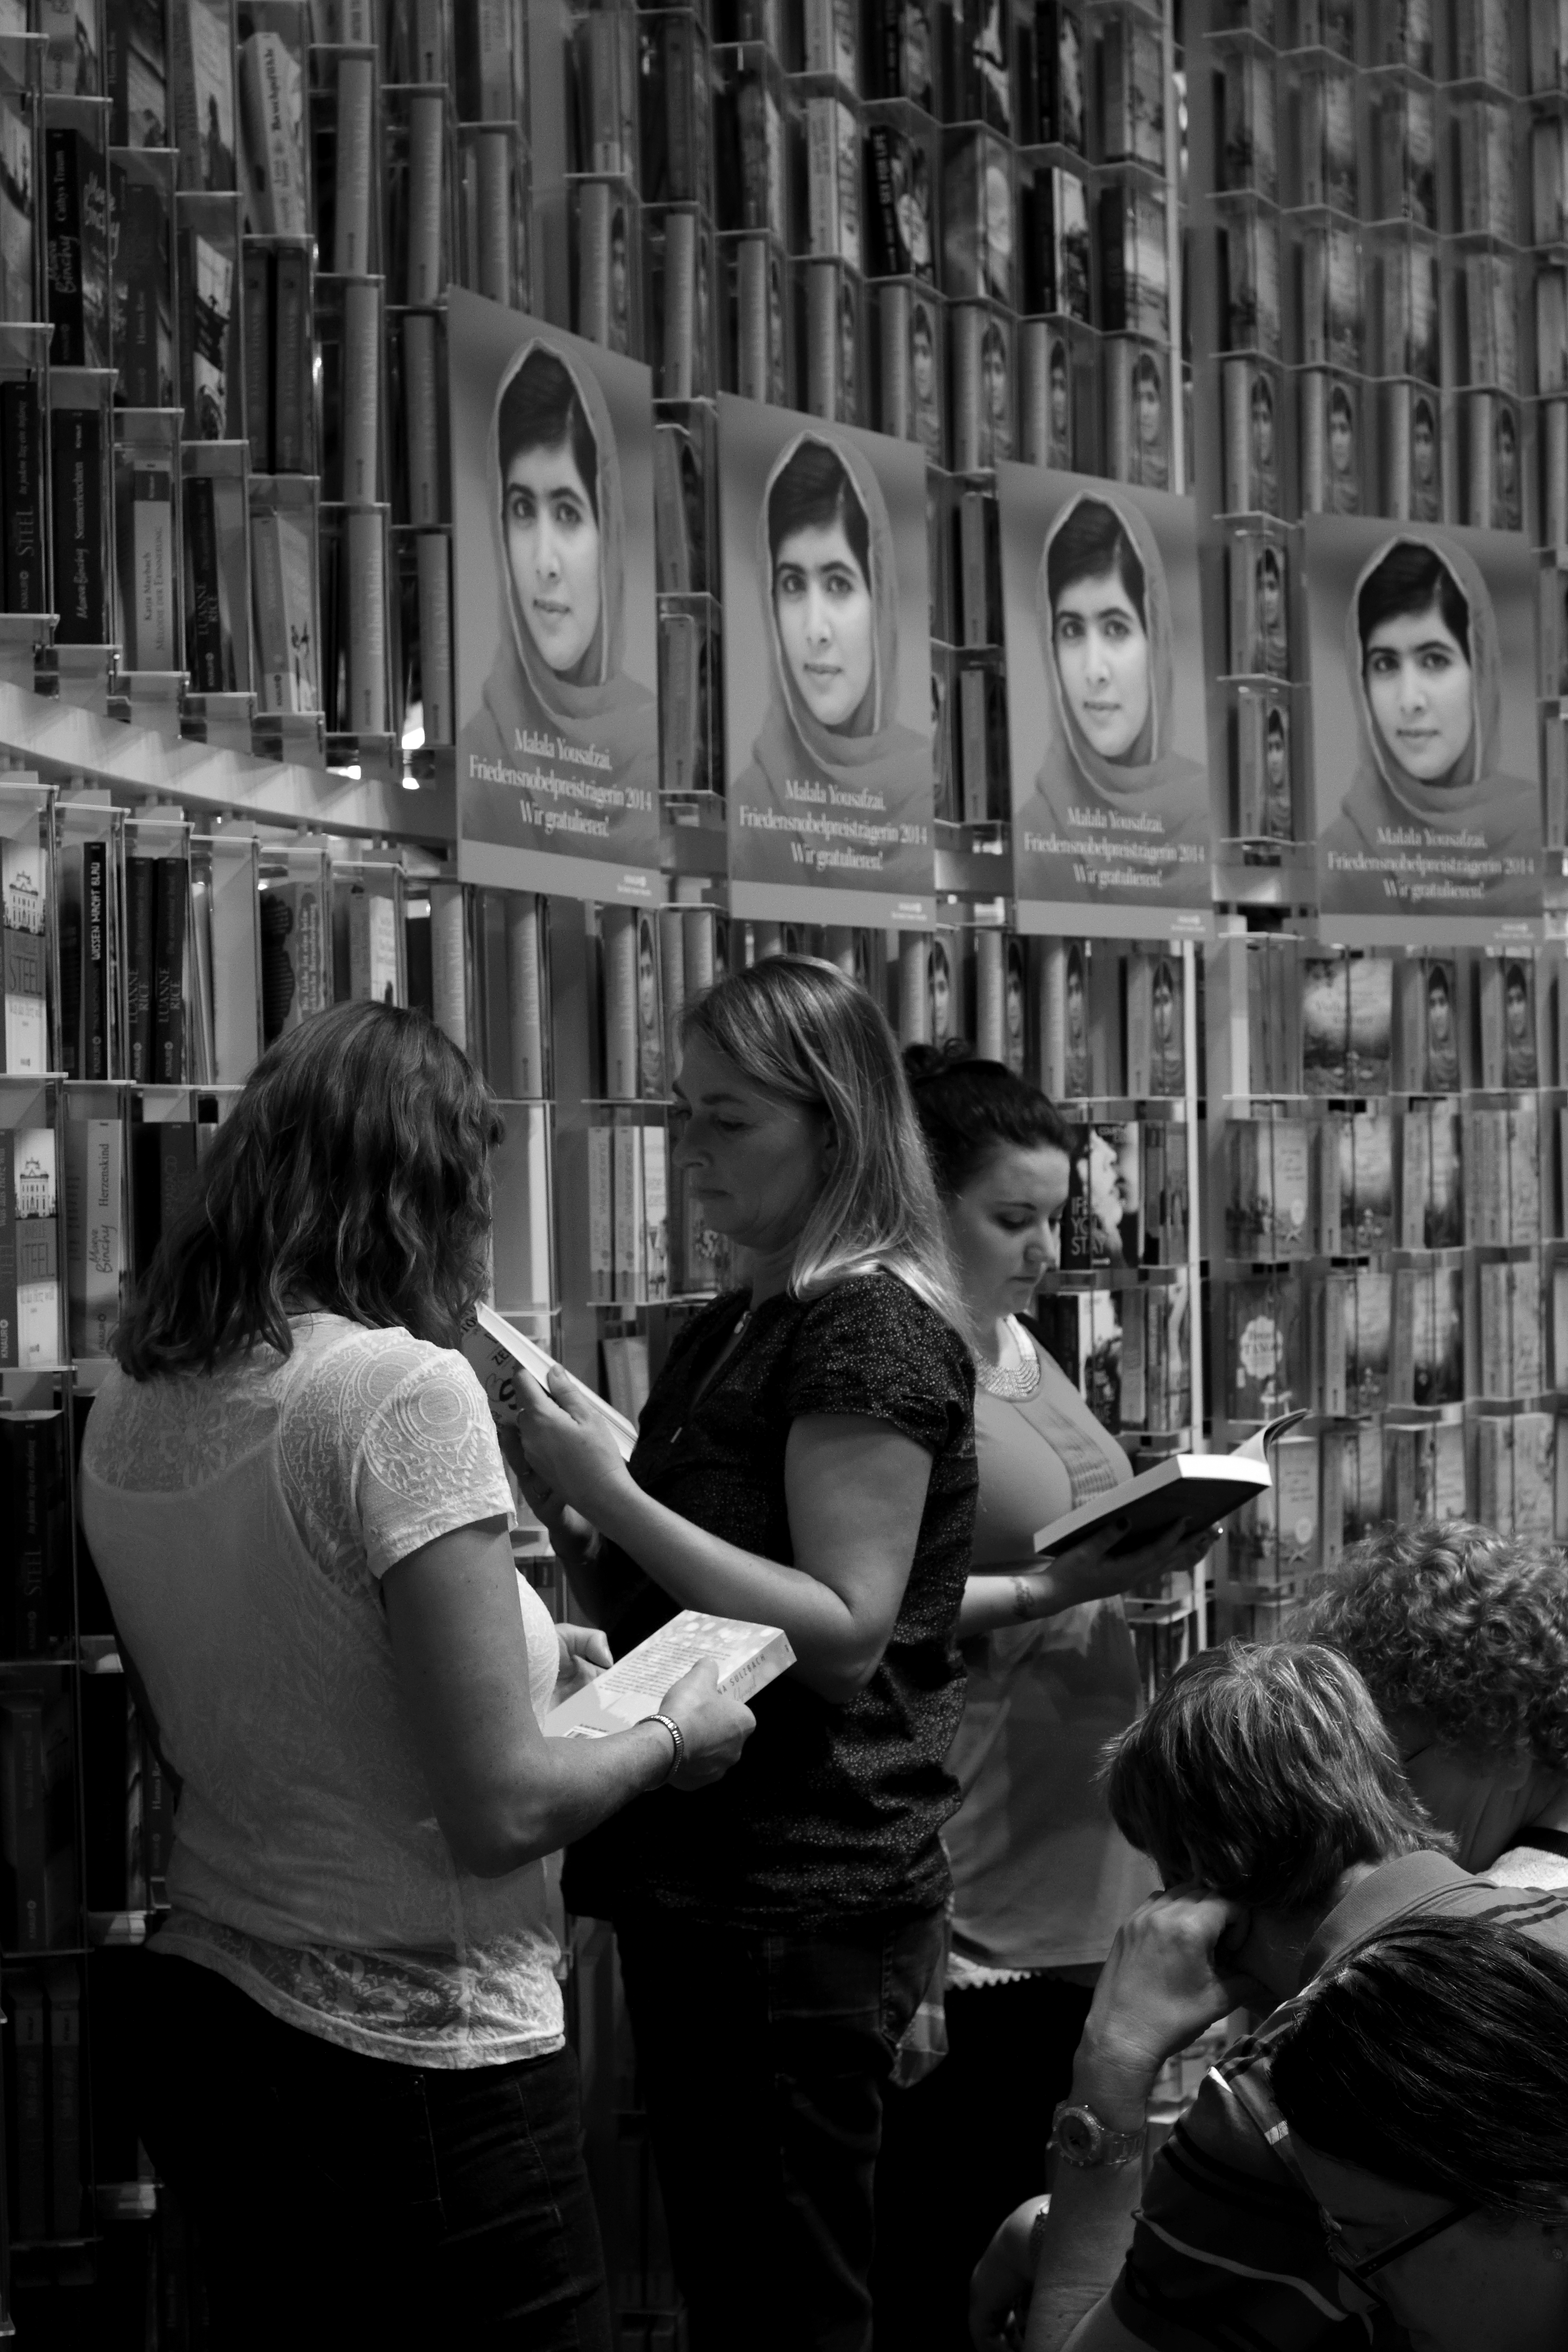
black and white, photography, crowd, musician, black, monochrome, bw, blackandwhite, blackwhite, books, photograph, germany, alemania, allemagne, sw, schwarzweiss, schwarzweis, fair, frankfurtmain, frankfurtammain, frankfurtam, frankfurtamain, germania, hesse, hassia, hessen, frankfurt, schwarzweissfotografie, schwarzweisfotografie, buch, messe, buchmesse, bookfair, buecher, b cher, monochrome photography, film noir